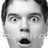
Emotion: surprise